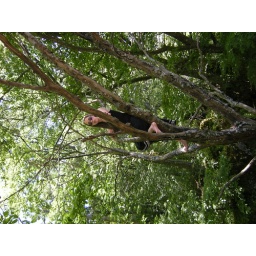
me in a tree in la verna. climbing a mountain just wasnt nough